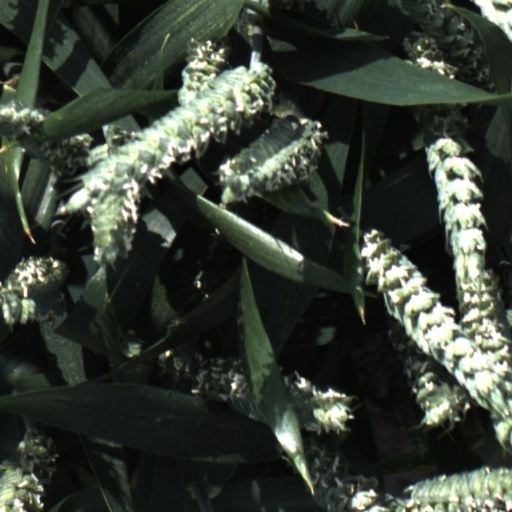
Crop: wheat